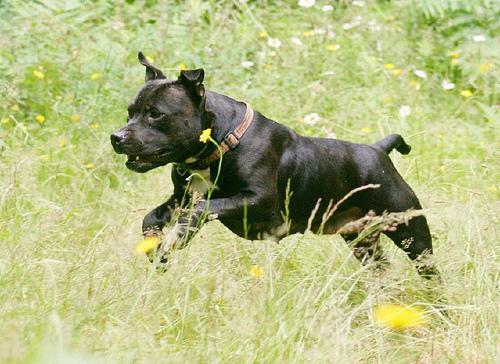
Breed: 203-n000015-Staffordshire_bullterrier